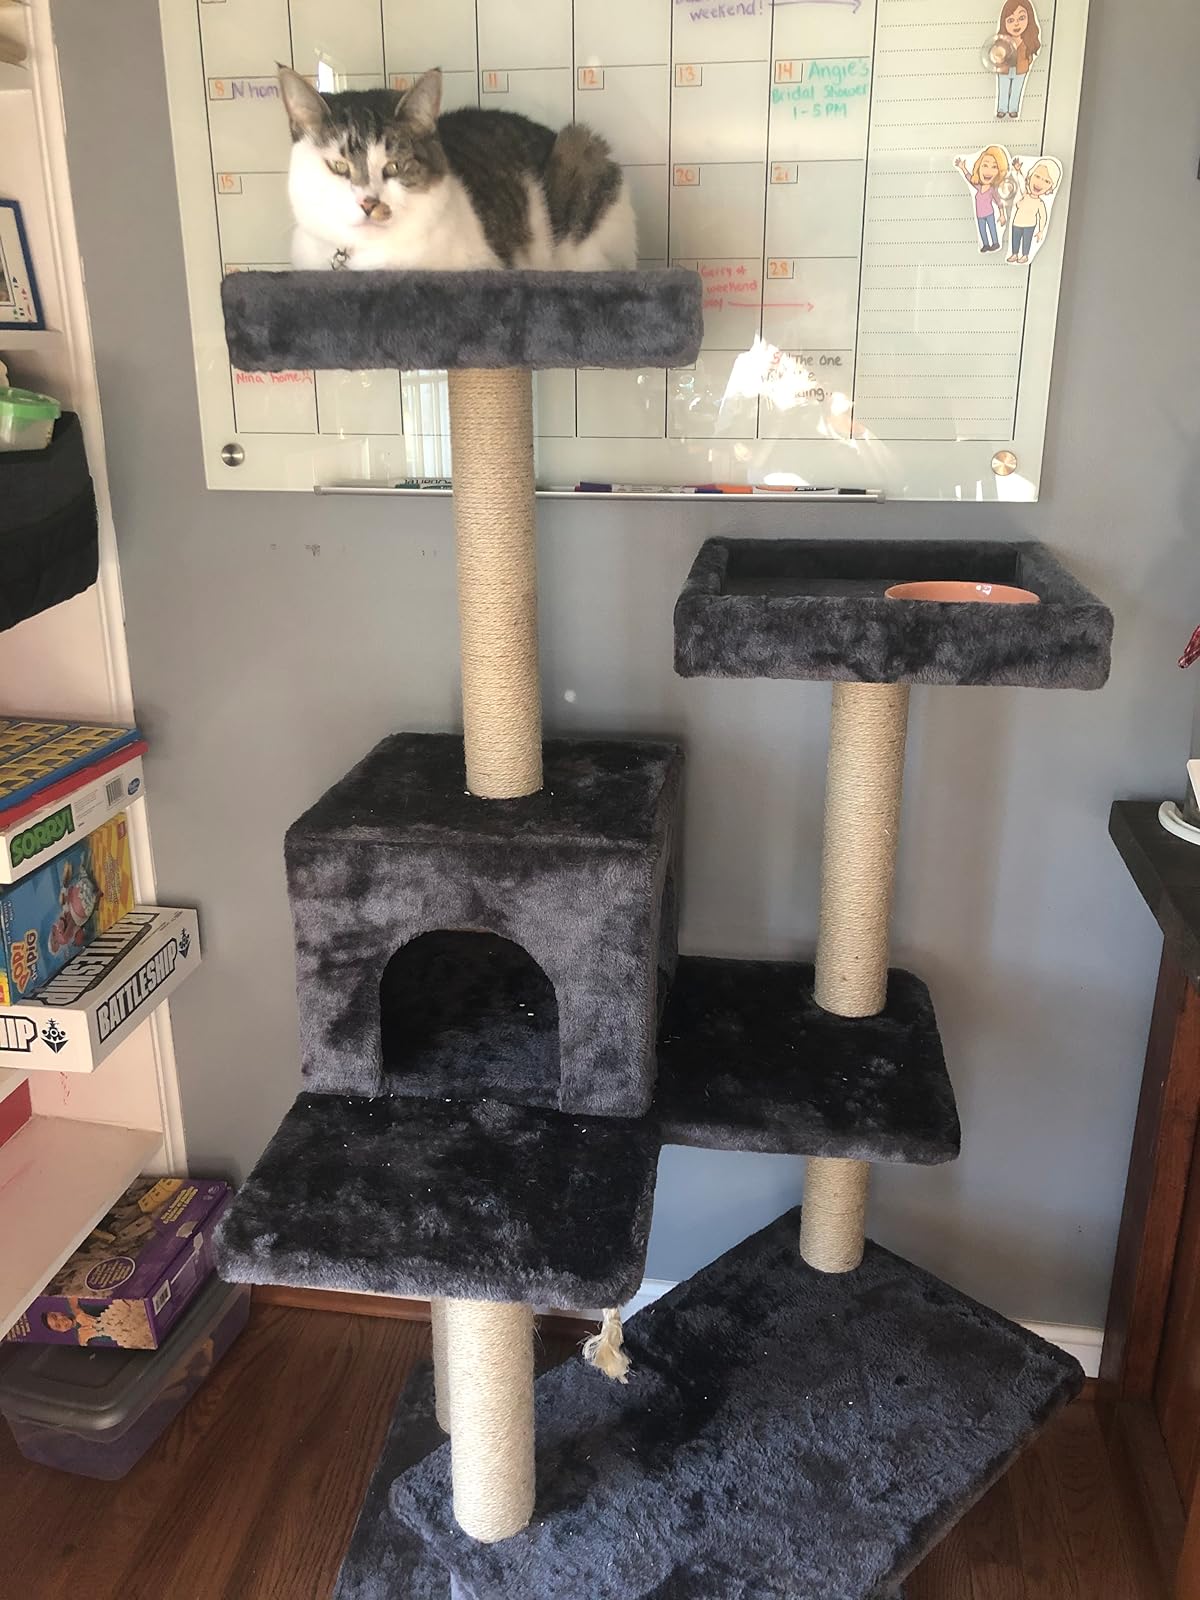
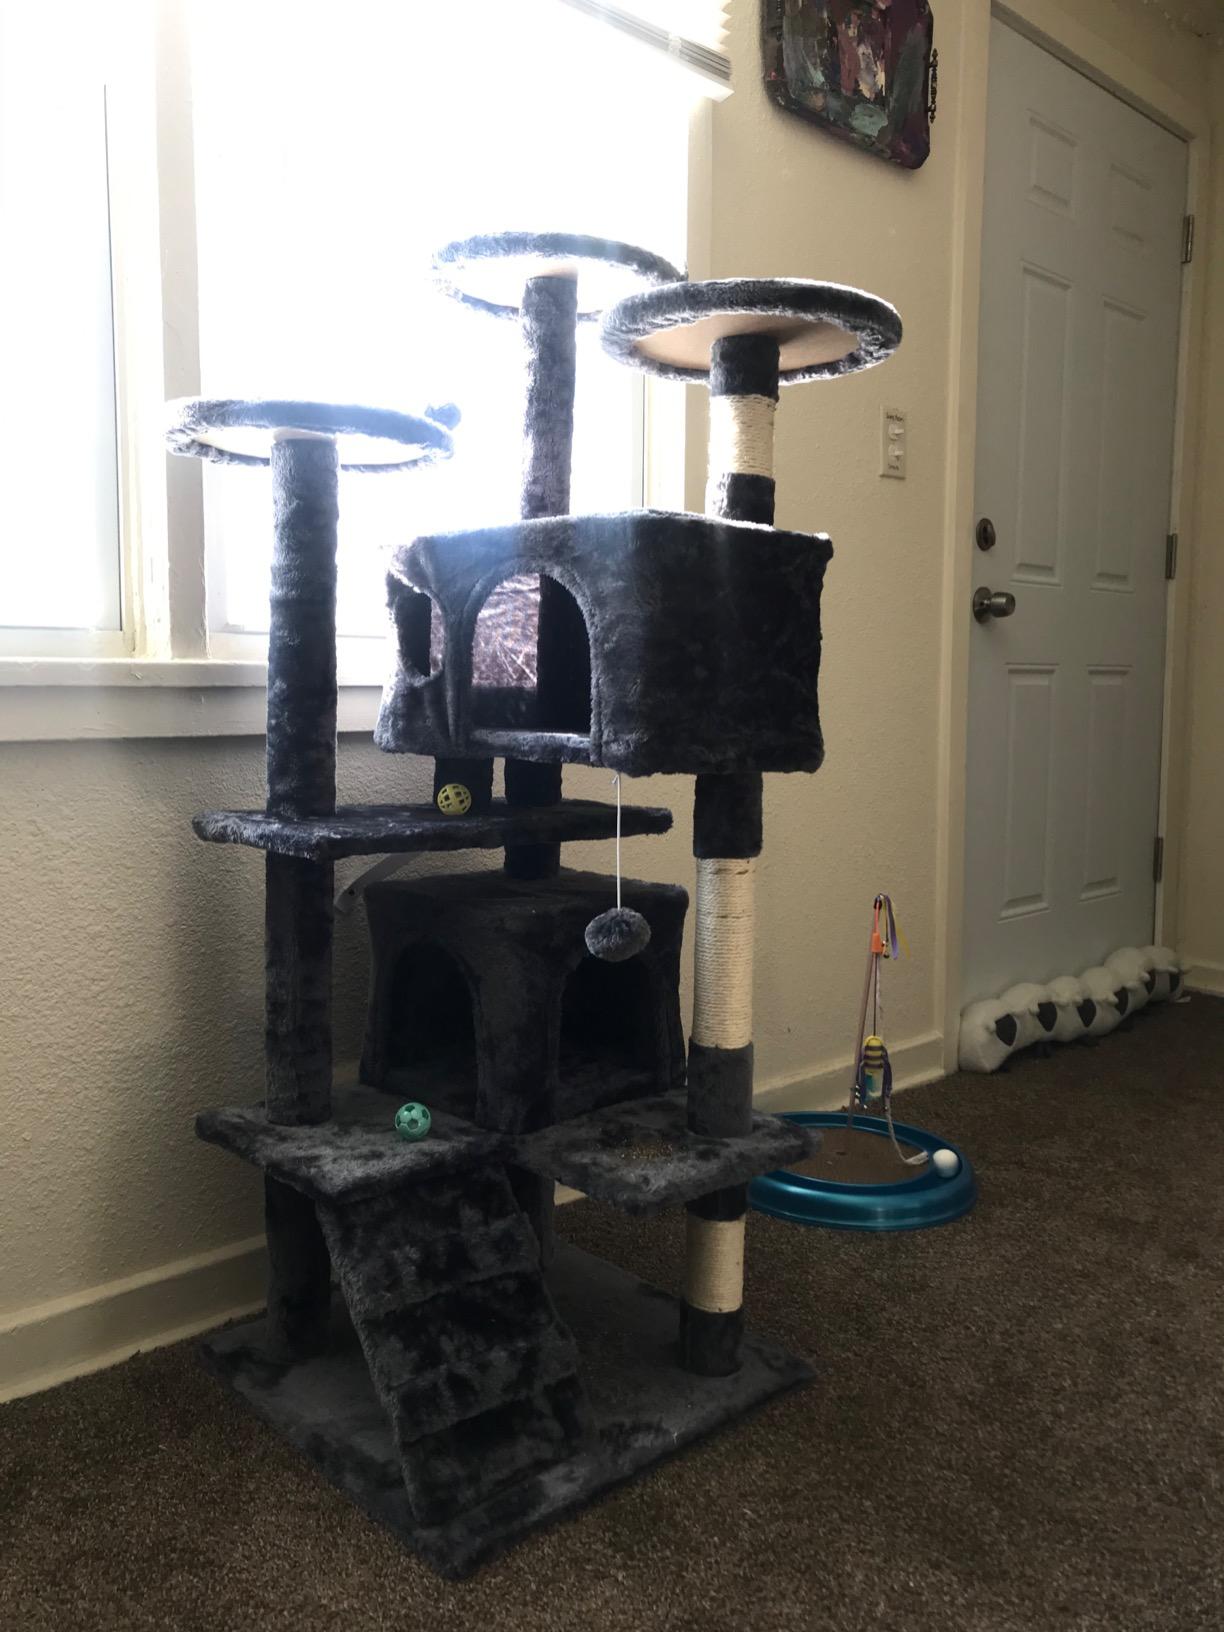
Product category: items_cat tree
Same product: no